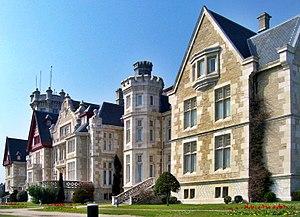
Downton Abbey est une série télévisée britannique, créée par Julian Fellowes et co-produite par Carnival Films et Masterpiece. Elle compte 52 épisodes d'une durée moyenne de 50 minutes, répartis en 6 saisons. Elle a été diffusée du 26 septembre 2010 au 25 décembre 2015 sur ITV1 au Royaume-Uni et en Irlande, ainsi qu'au Canada sur VisionTV, et par la suite en Suisse, en France, en Belgique et au Québec. Downton Abbey est une série dramatique historique mettant en scène la vie d'une maisonnée aristocratique britannique dans les années 1910 et 1920 en accordant la même attention aux aristocrates et aux domestiques qui travaillent à leur service. Au fil des saisons, la série intègre de nombreux éléments empruntés au genre du soap opera.
Le Palais royal de la Magdalena est un palais du début du XXᵉ siècle situé sur la presqu'île de la Magdalena dans la ville de Santander, Cantabrie en Espagne.
Grand Hôtel est une série télévisée espagnole en 39 épisodes d'environ 70 minutes créée par Ramón Campos et diffusée entre le 4 octobre 2011 et le 25 juin 2013 sur la chaîne Antena 3.